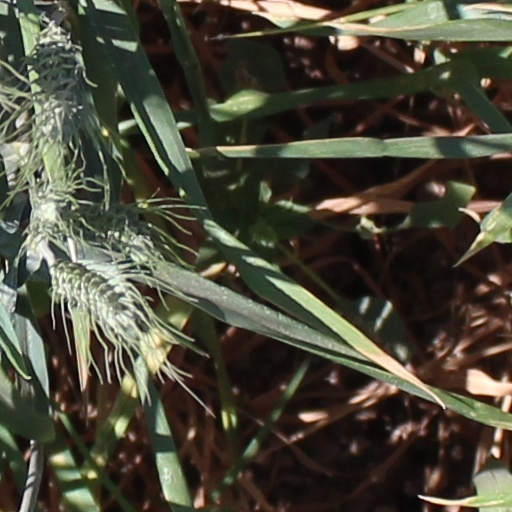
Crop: wheat